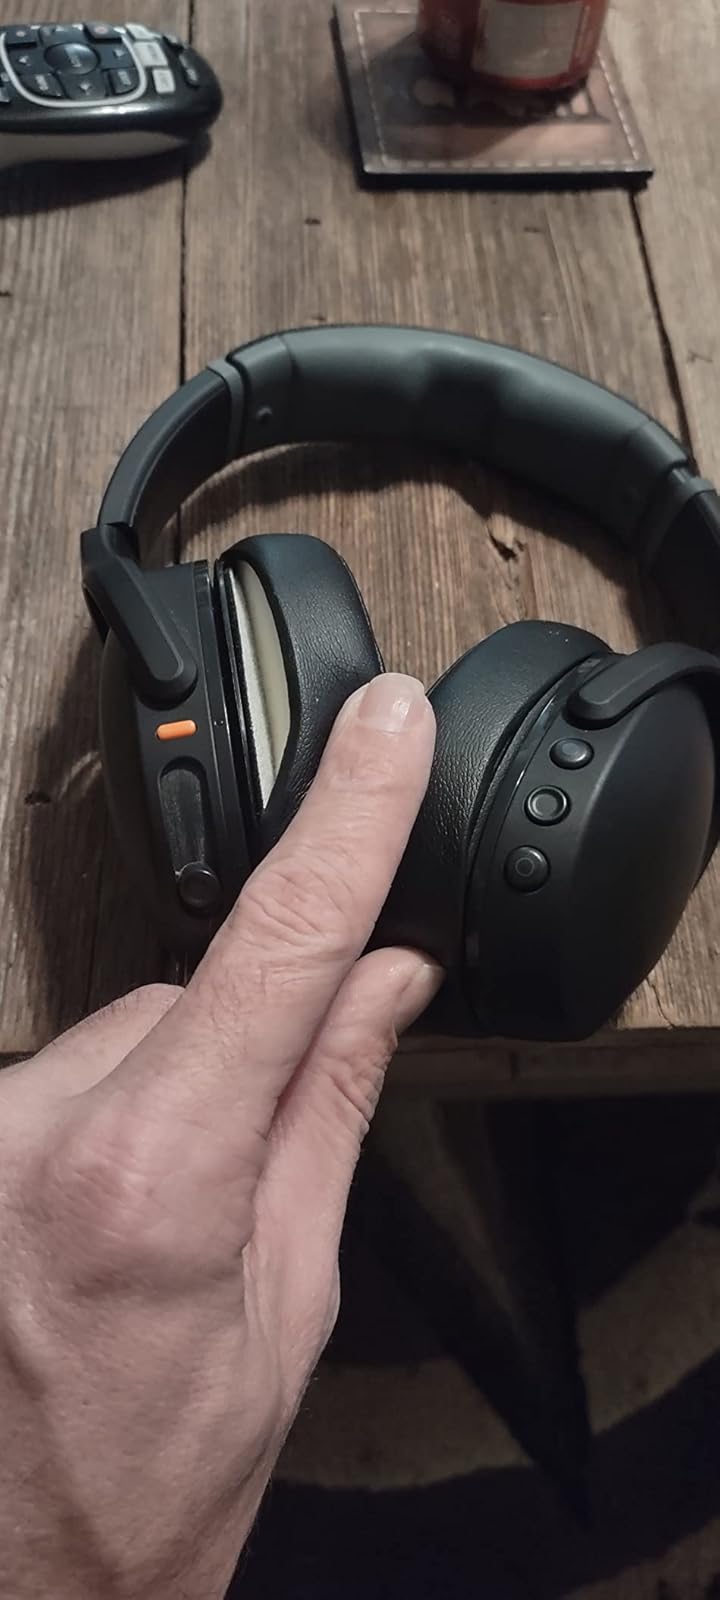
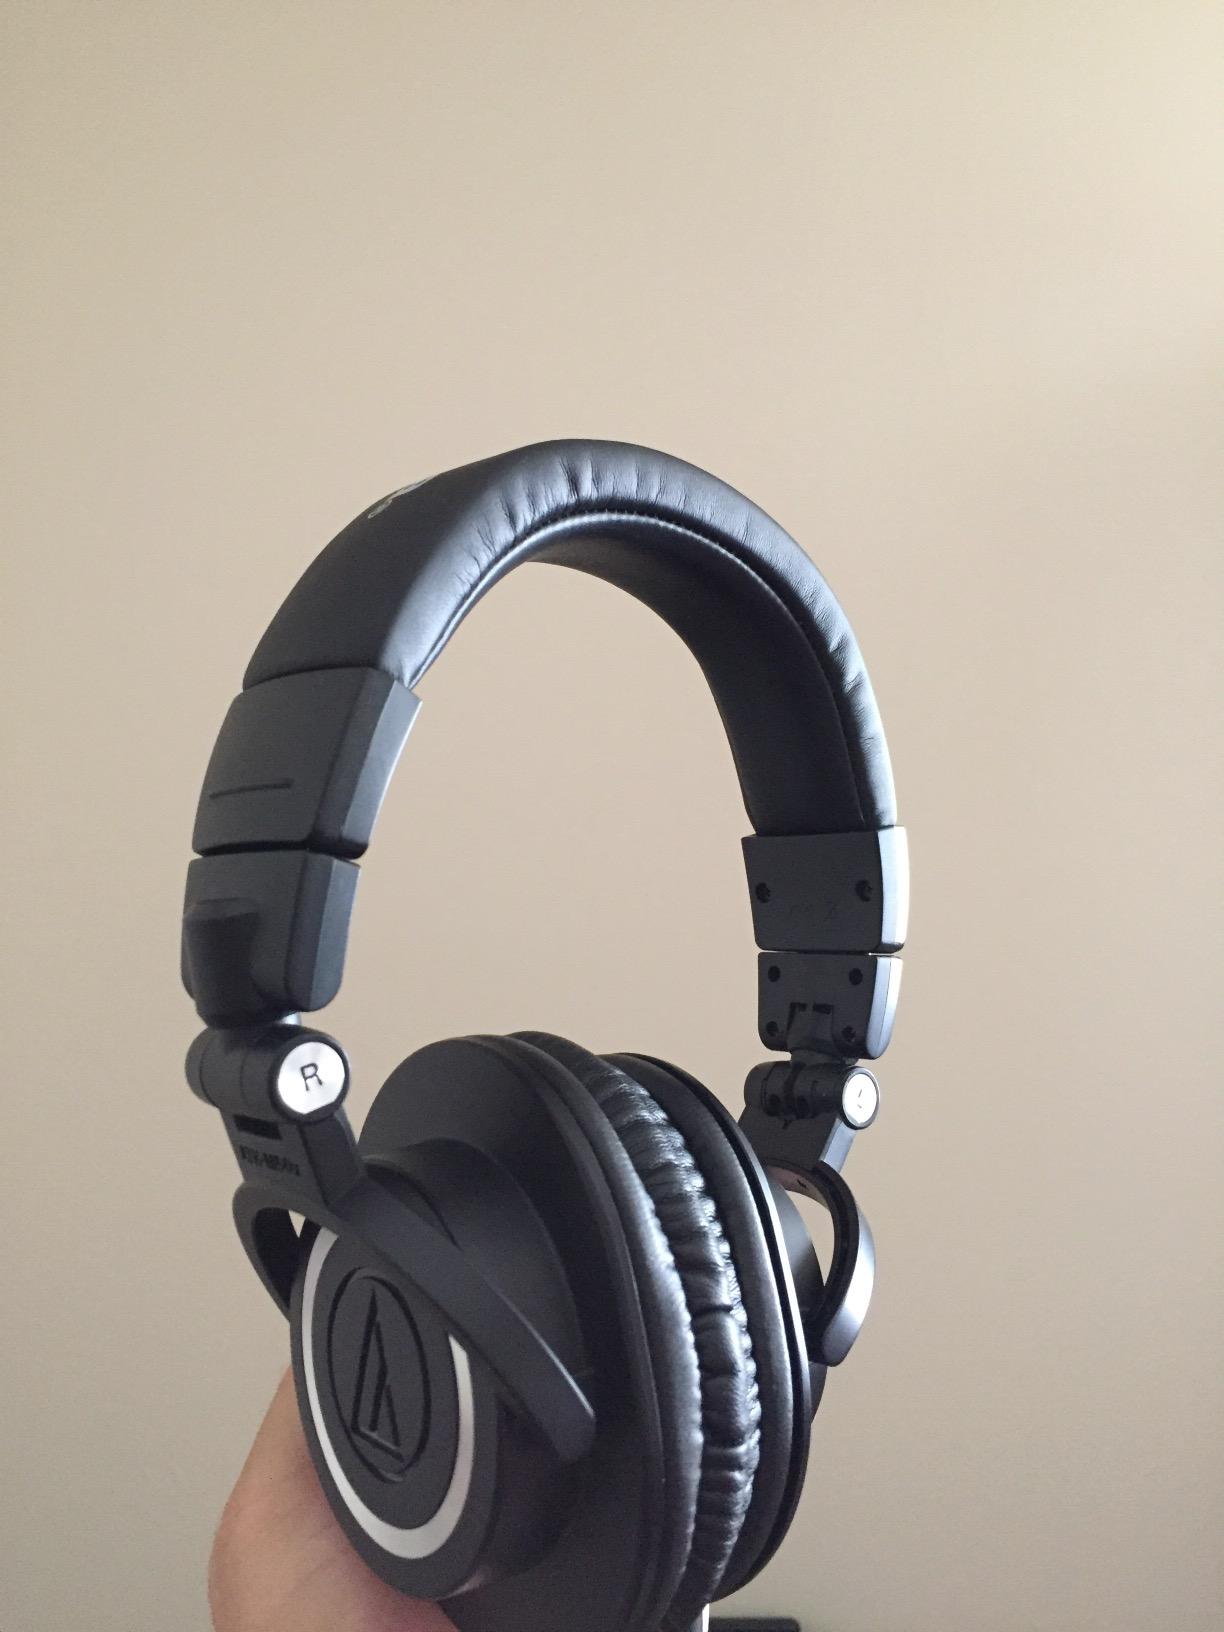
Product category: headphones
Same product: no